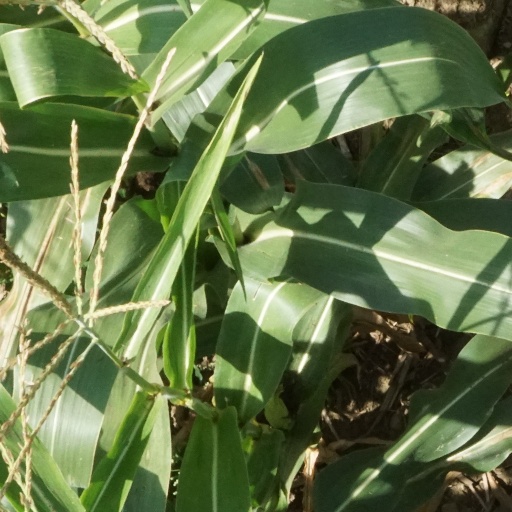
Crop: maize; corn